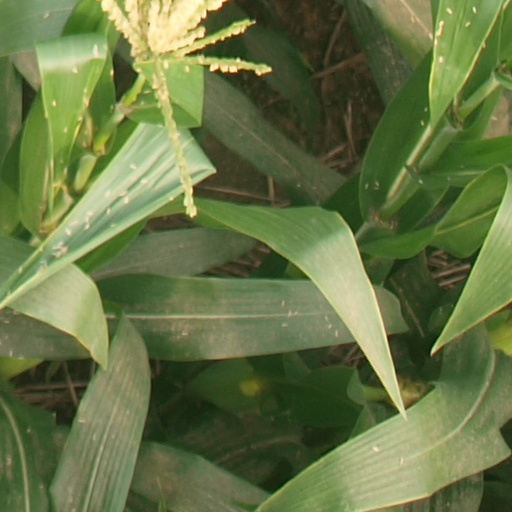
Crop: maize; corn